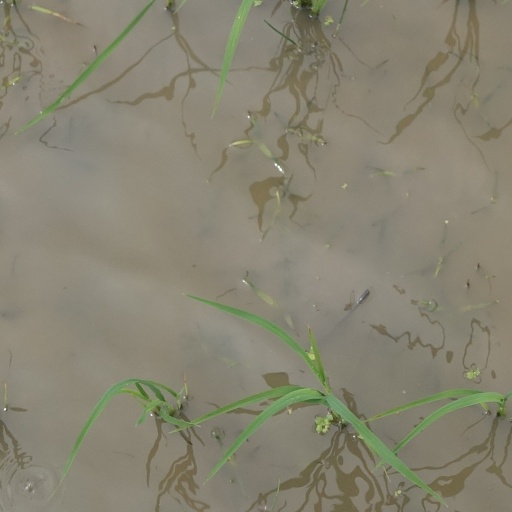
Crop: rice